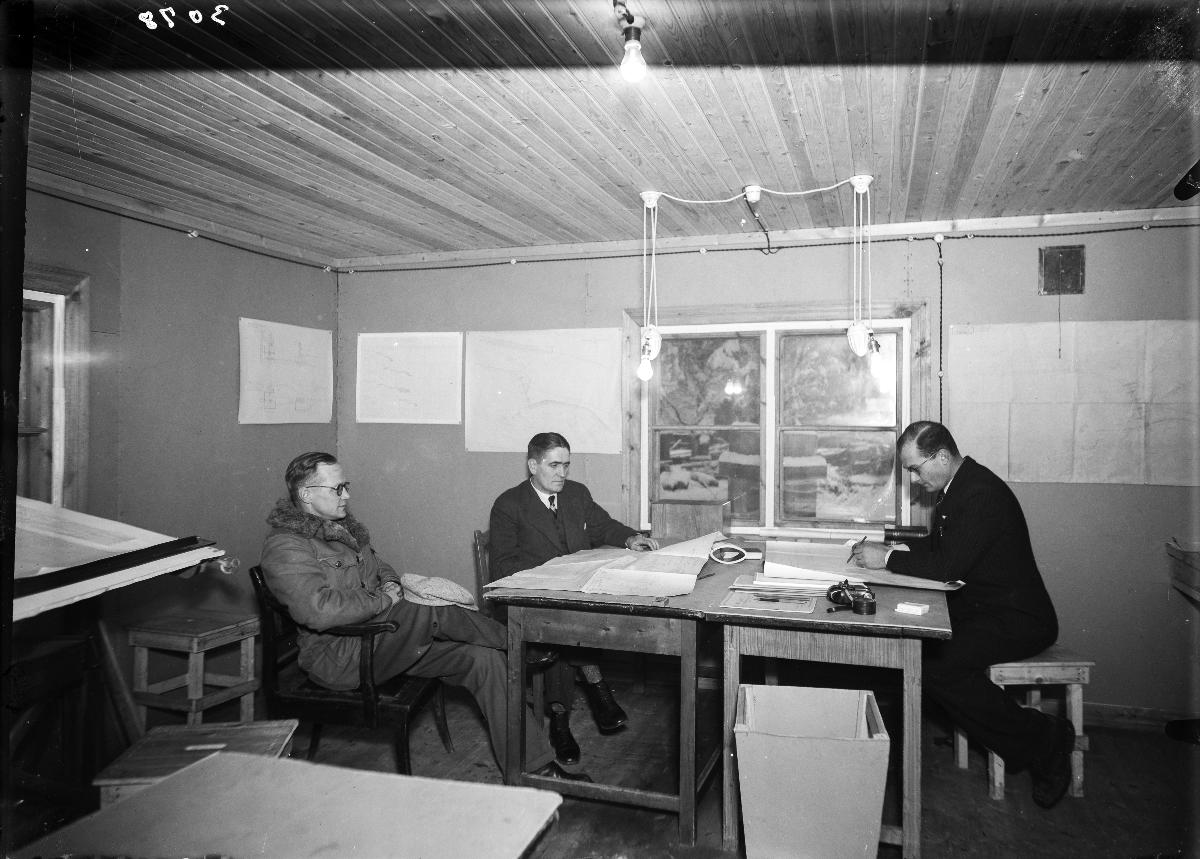
Merikosken voimalaitos rakenteilla
Merikoski Power Plant under construction
sisällön kuvaus: Merikosken voimalaitoksen patorakennustyömaata 14.12.1940. content description: Merikoski Power Plant's dam under construction on December 14, 1940.
Vuosi: 1940
Paikka: Suomi, Pohjois-Pohjanmaa, Oulu, Suomi, Oulujoki
Aiheet: sisäkuva; sähköntuotanto; energialaitokset; vesivoima; vesivoimalat; rakennelmat; rakennustyömaat; padot; rakentajat; työ; production of electricity; energy plants; water power; hydroelectric power stations; construction; building sites; dams; work; elproduktion; energiverk; vattenkraft; vattenkraftverk; byggande; byggplatser; fördämningar; arbete